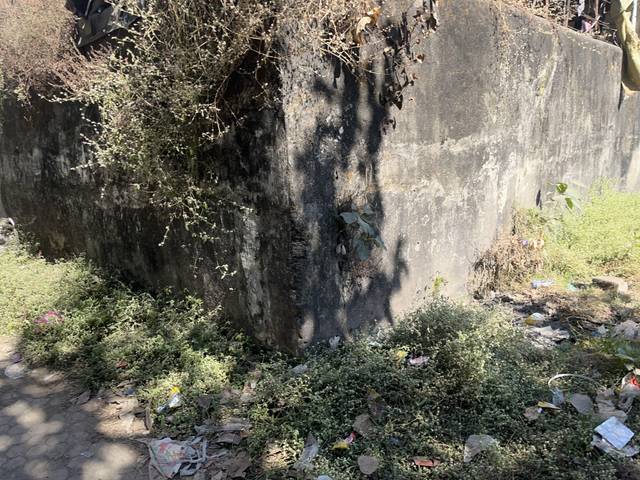
Region: India
Coordinates: 19.2, 72.841